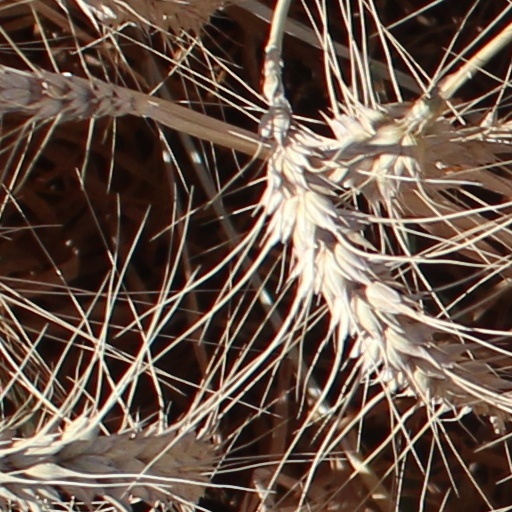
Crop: wheat